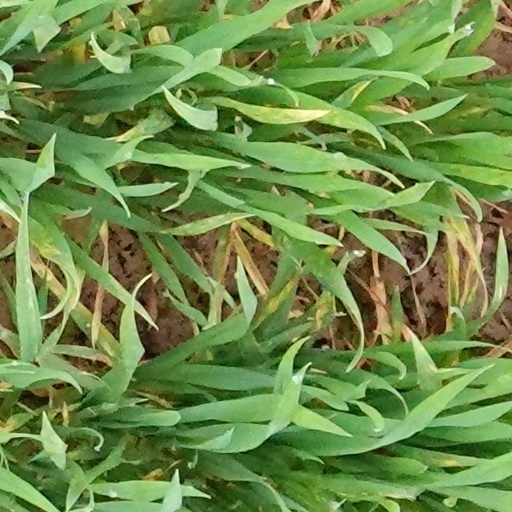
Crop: wheat